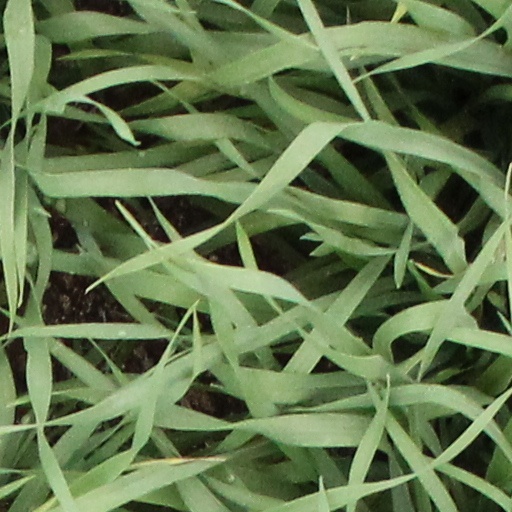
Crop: wheat